Kabir Chaura

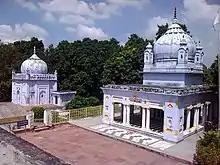
Dargah and Samadhi of great saint KABIR DAS.

Kabir Chaura is a locality in Varanasi, India. It is known as the place where the great mystic poet and saint Kabir grew up. The word 'Chaura' is a distortion of 'Chauraha', literally meaning a four-way crossing ("chau" meaning "four"; "raha" meaning "way"). Kabir Chaura is also known as the home of Indian musicians and dancers Kishan Maharaj, Gopi Krishan, Samta Prasad and the brothers Rajan and Sajan Mishra.